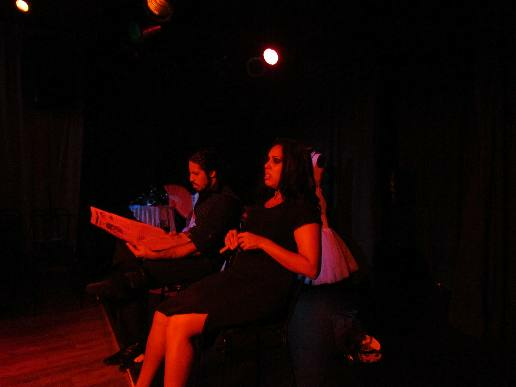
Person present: Yes